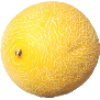
Label: Cantaloupe 1